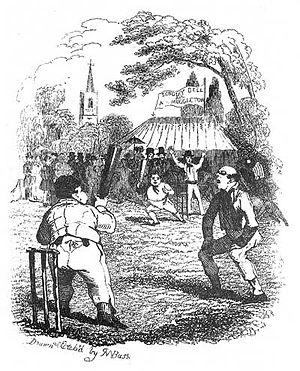
Robert William Buss est un artiste, aquafortiste et illustrateur britannique de l'époque victorienne. Il est notamment connu pour son tableau Dickens' Dream resté inachevé.